King's-Edgehill School

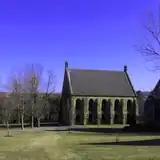
The sandstone library built by George Lang, survived the 1923 fire.

In 1920, a disastrous fire swept through the campus, causing irreparable damage to the main university buildings. With the encouragement of the Carnegie Foundation, which was promoting the consolidation of all Nova Scotian post-secondary institutions to Halifax around a nucleus formed by Dalhousie University, the University of King's College received funds to move into a newly built campus in Halifax. King's College remains an independent university, although its students enjoy affiliation privileges with Dalhousie. Its campus is located at the corner of Oxford Street and Coburg Road, occupying the northwest corner of Dalhousie's Studley Campus.